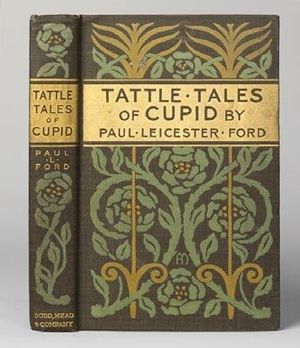
Forlagsbind / Komponeret bind
En bog med forlagsbind er indbundet fra forlaget eller en mellemhandler for en større eller mindre del af oplaget. En sådan serie kaldes også partibind. De kan udsendes efter behov og undertiden adskillige år efter udgivelsen i håb om at få realiseret et restoplag. Der kan altså være år imellem en bog og dens bind.